Robroyston

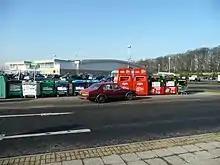
Asda Robroyston store

The development of the Nova Technology Park also looks to boost the local economy and jobs market. Currently, the area is dependent on neighbouring Bishopbriggs, however, a new development which will bring many new homes and leisure and health facilities, as well as a new train station, worth £300 million has been approved by Glasgow City Council, so this should address the lack of facilities in Robroyston.